Alternative media

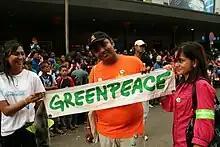
Protester at a Greenpeace march in 2009

An example of an environment movement using alternative media is the group Greenpeace. Greenpeace is a non-governmental environmental organization whose goal is to "ensure the ability of the Earth to nurture life in all its diversity and focuses its campaigning on worldwide issues such as climate change, deforestation, overfishing, commercial whaling, genetic engineering, and anti-nuclear issues. It uses direct action, lobbying, and research to achieve its goals, as well as alternative media. They use online tactics such as podcasts and blogs as well as performance art.